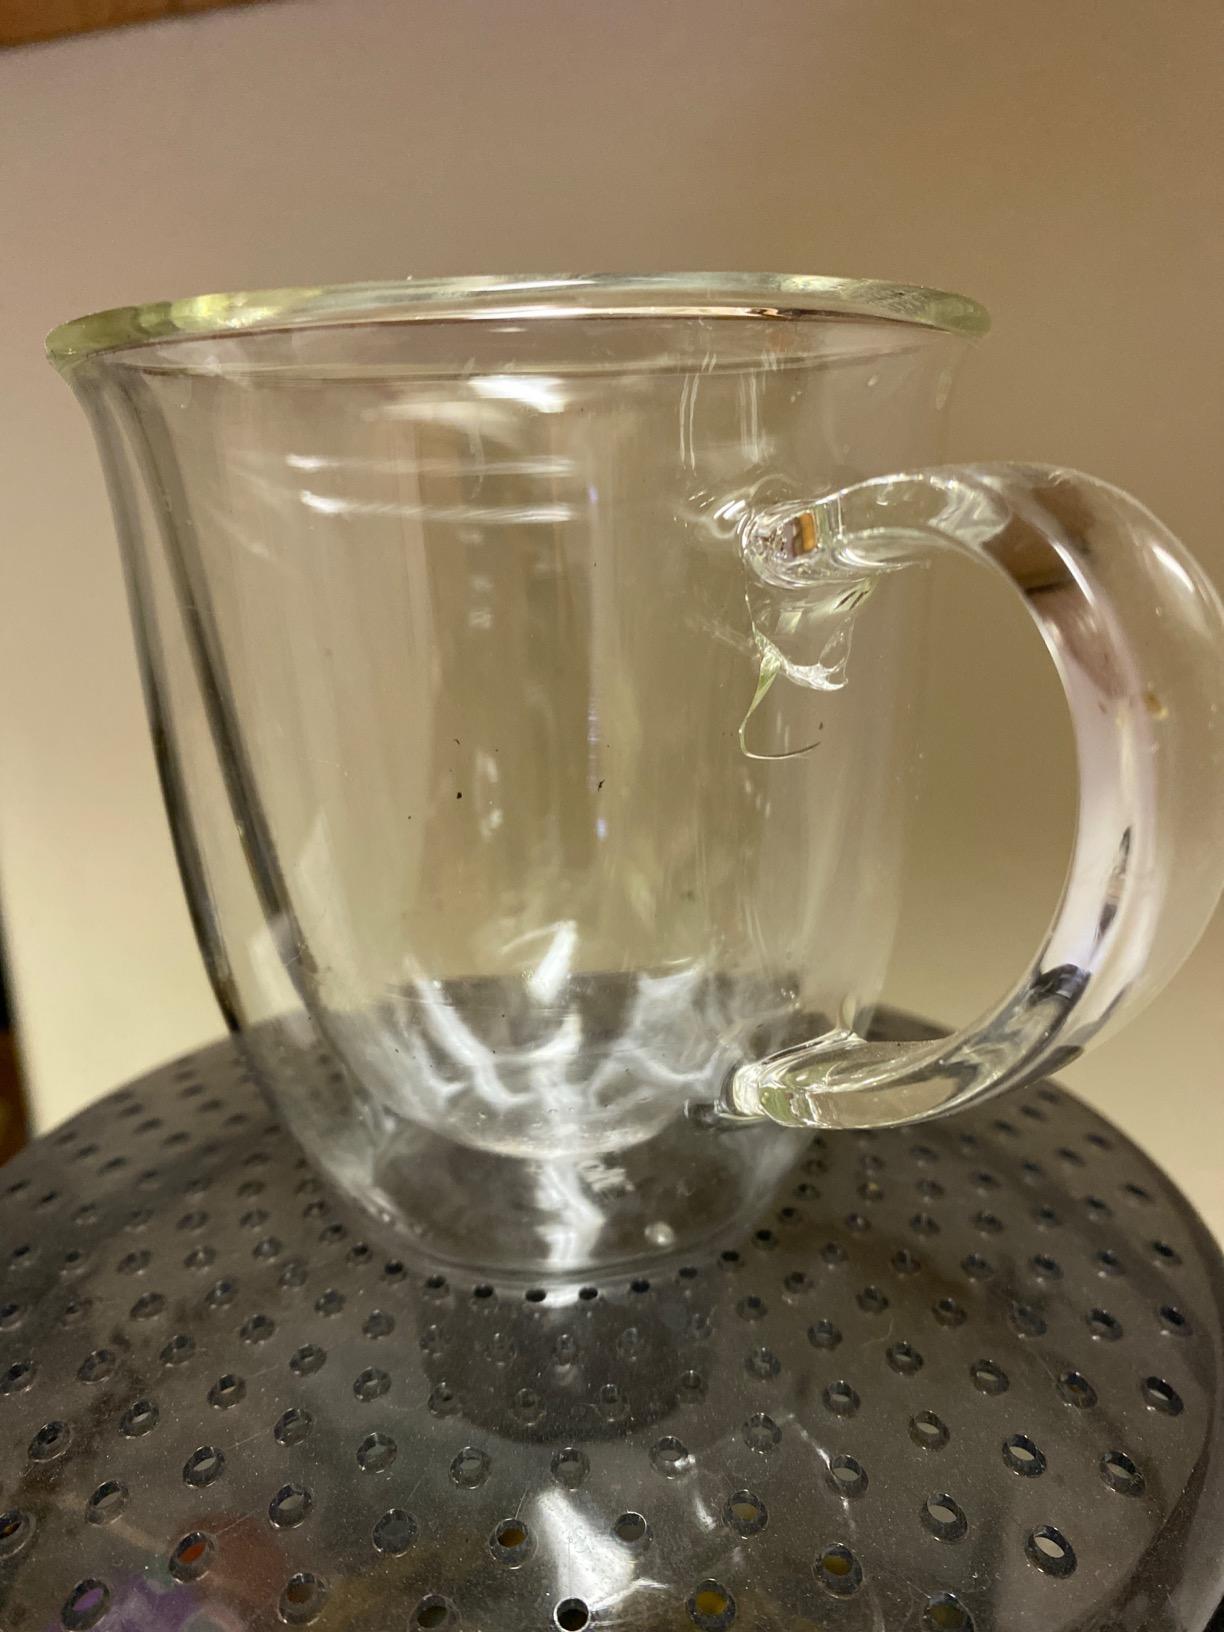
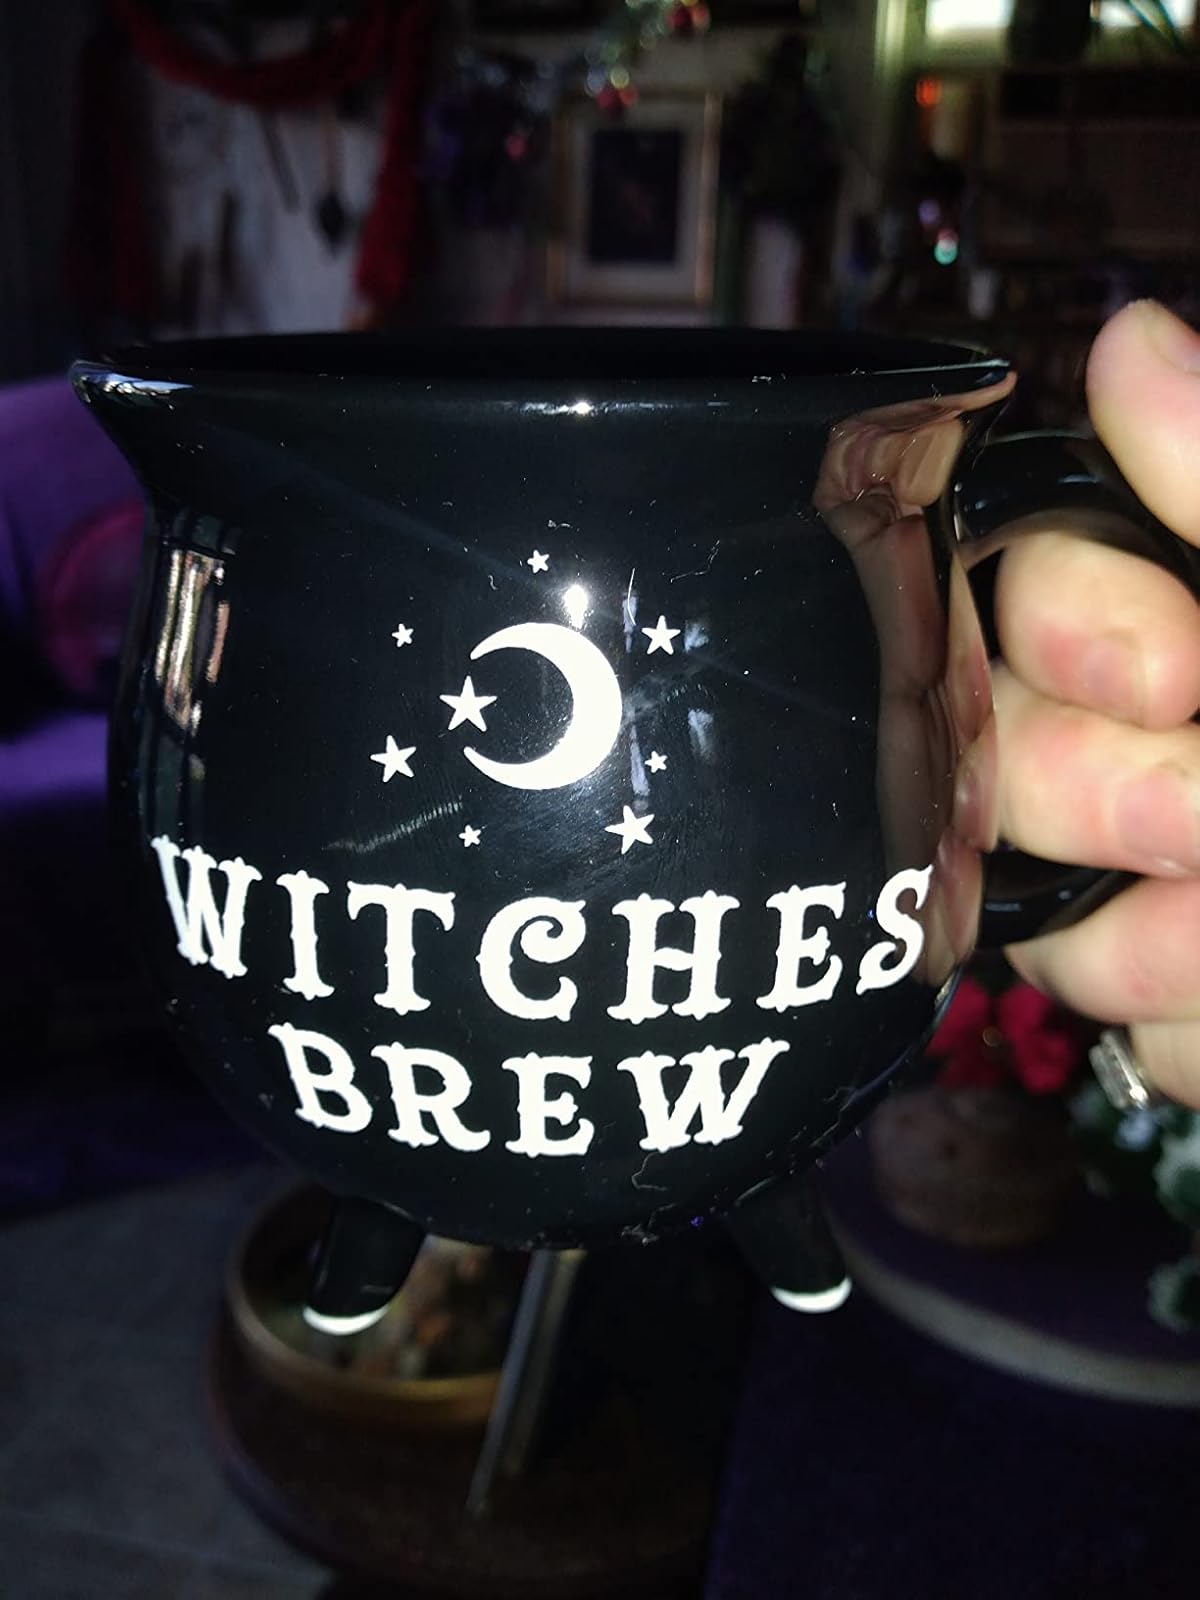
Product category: items_mug
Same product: no